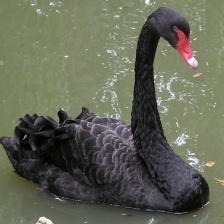
Species: BLACK SWAN
Scientific name: CYGNUS ATRATUS
ImageNet parent category: black_swan